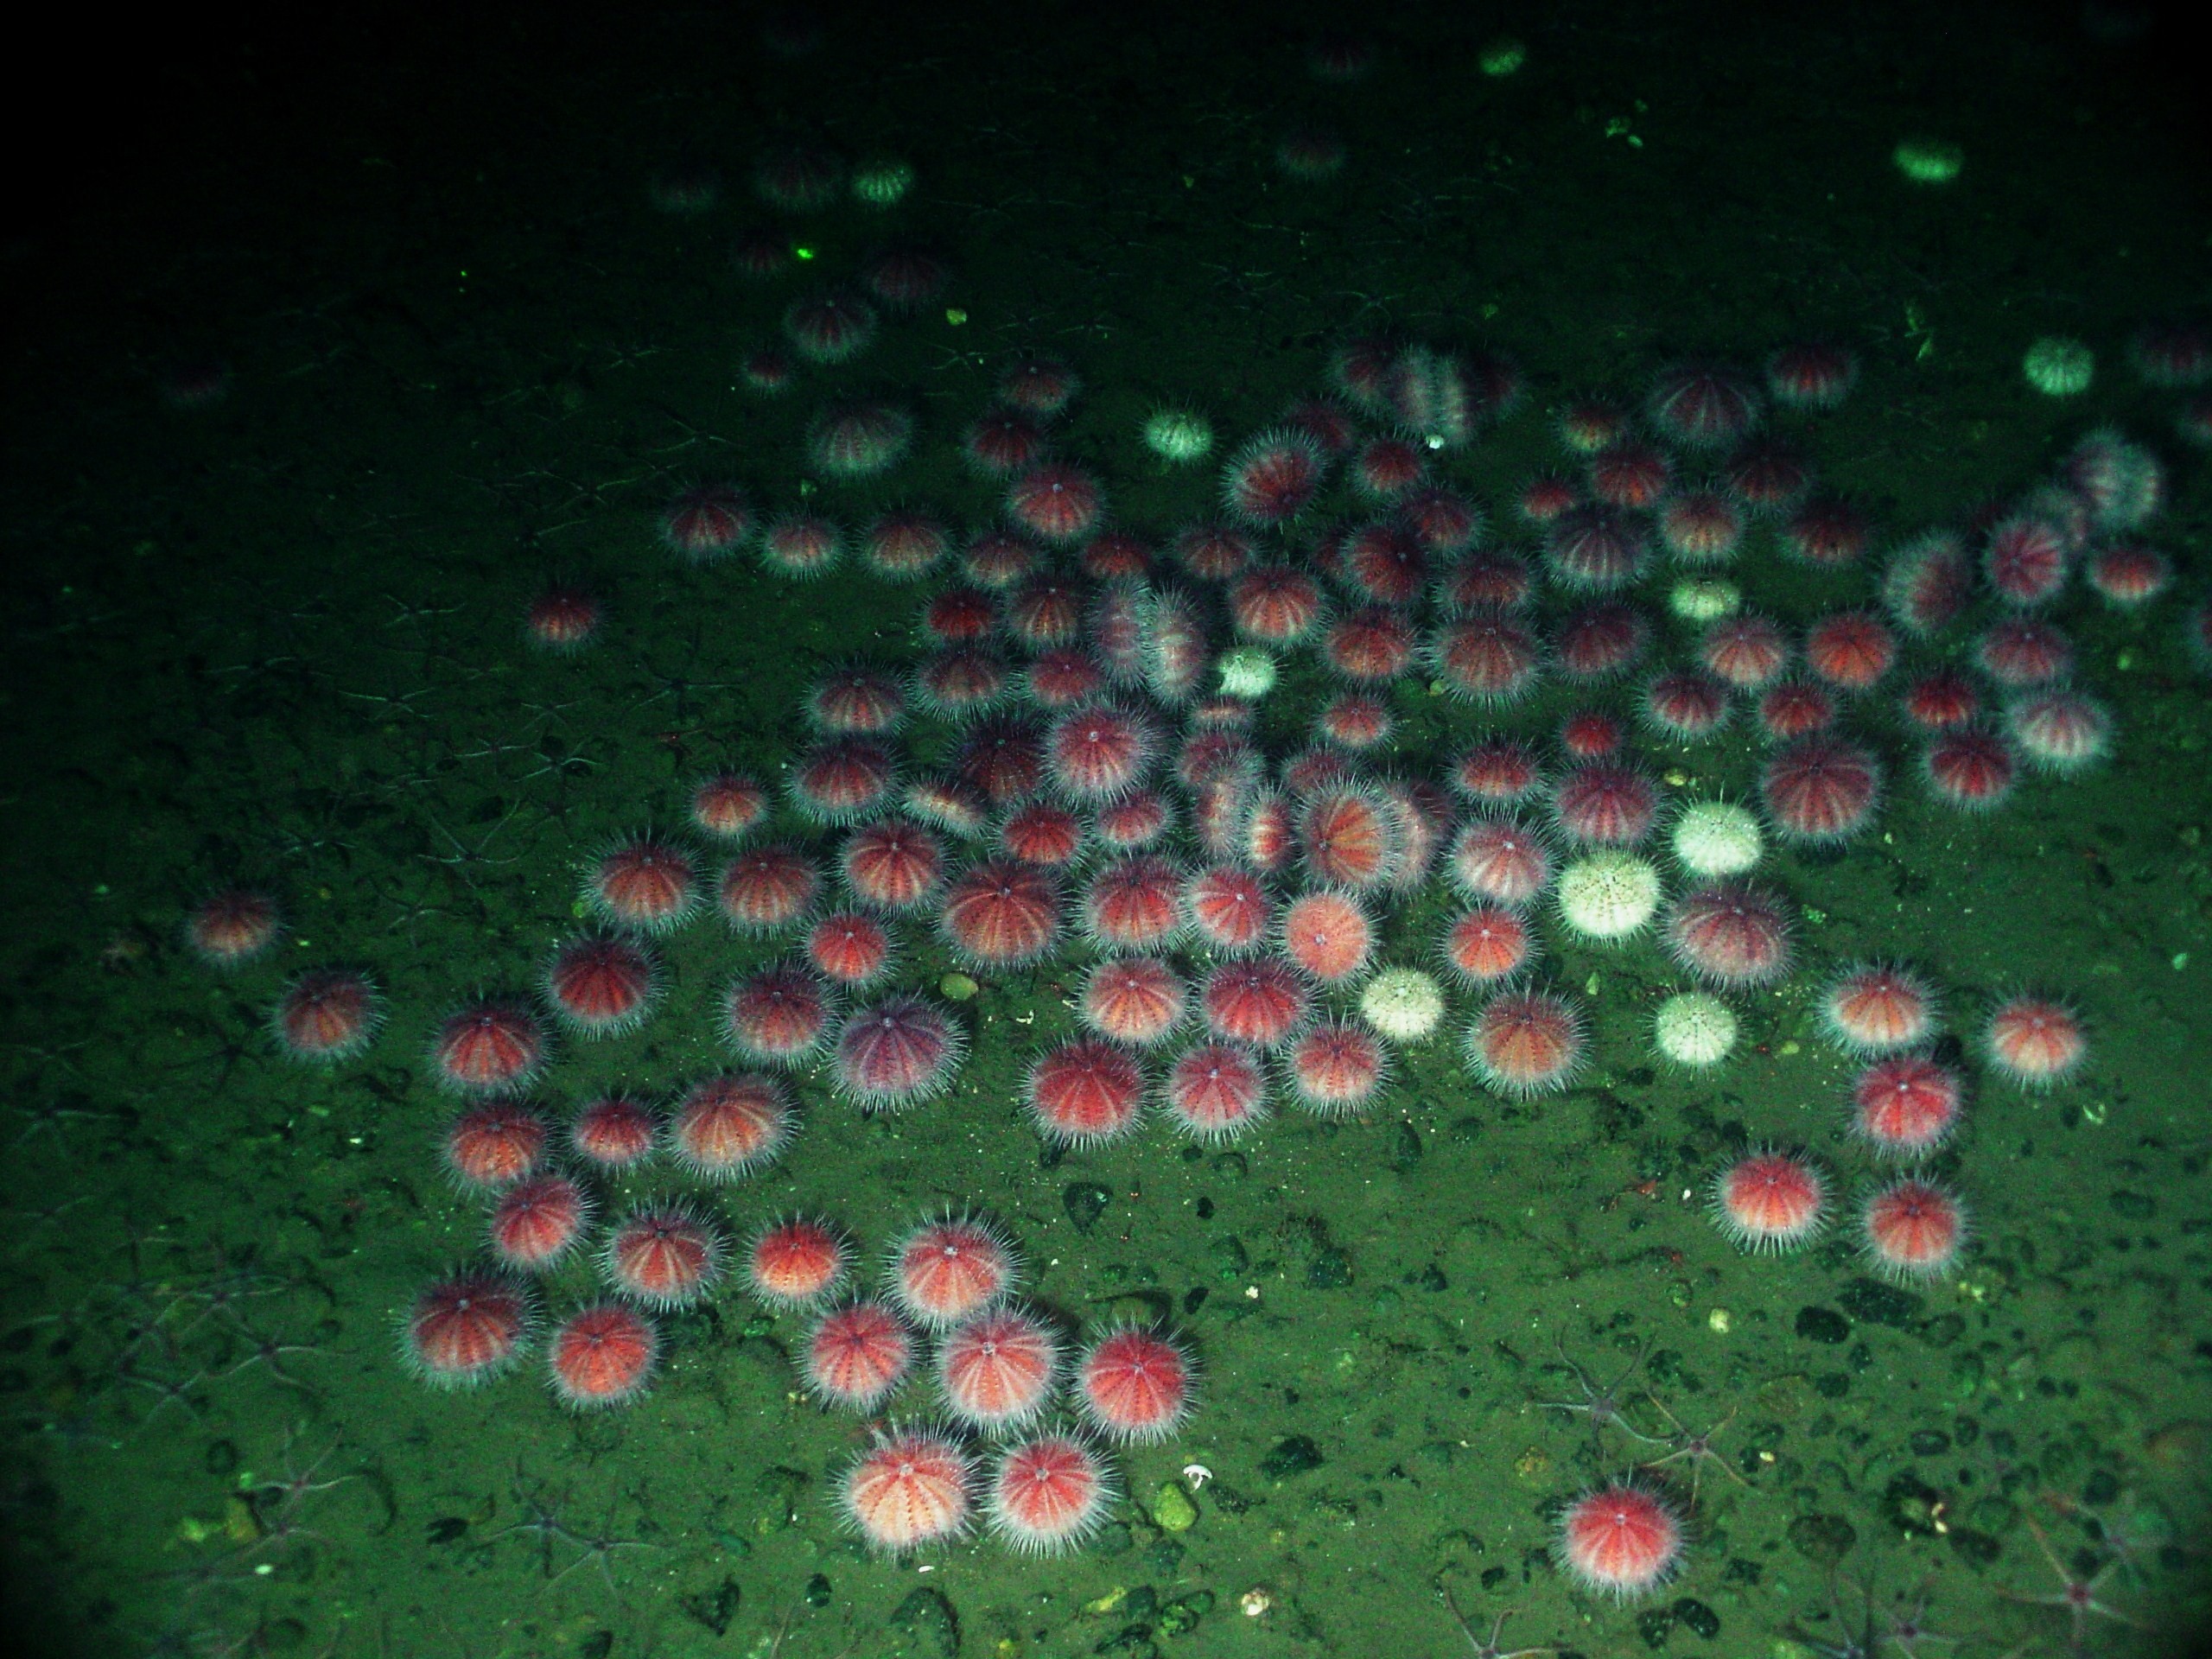
sea, water, ocean, plant, leaf, flower, petal, underwater, green, deep, beautiful, pink urchin